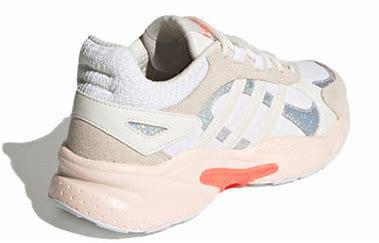
Brand: adidas
Model: neo Adidas NEO Crazychaos Shadow